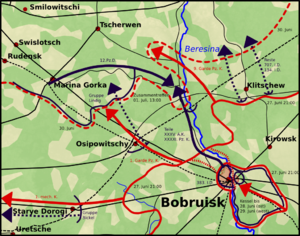
L’opération Bagration, pendant la Seconde Guerre mondiale, est une offensive d'été des forces de l'Union soviétique menée du 22 juin au 19 août 1944. Elle vise à libérer entièrement de toute occupation militaire allemande la RSS de Biélorussie. C'est la plus grande opération militaire de l'année 1944. Elle se déroule concomitamment au débarquement des Alliés en Normandie.
L'offensive de Bobrouïsk est une partie de l'offensive stratégique en Biélorussie de l'Armée rouge, menée en été 1944 contre la Wehrmacht et dénommée opération Bagration. Son objectif était dirigé contre la IXᵉ Armée sur le flanc sud du Groupe d'Armées centre. Elle fut lancée par le premier front biélorusse qui subit de lourdes pertes en tentant de percer les défenses allemandes. Rokossovski ordonna des bombardements et des préparations d'artillerie supplémentaires et relança une nouvelle attaque le jour suivant.